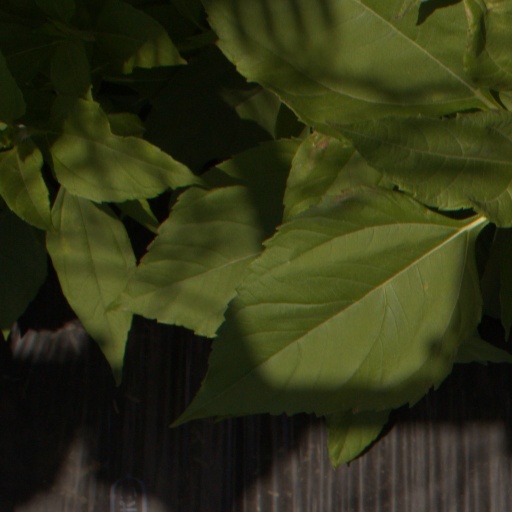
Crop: Jerusalem artichoke